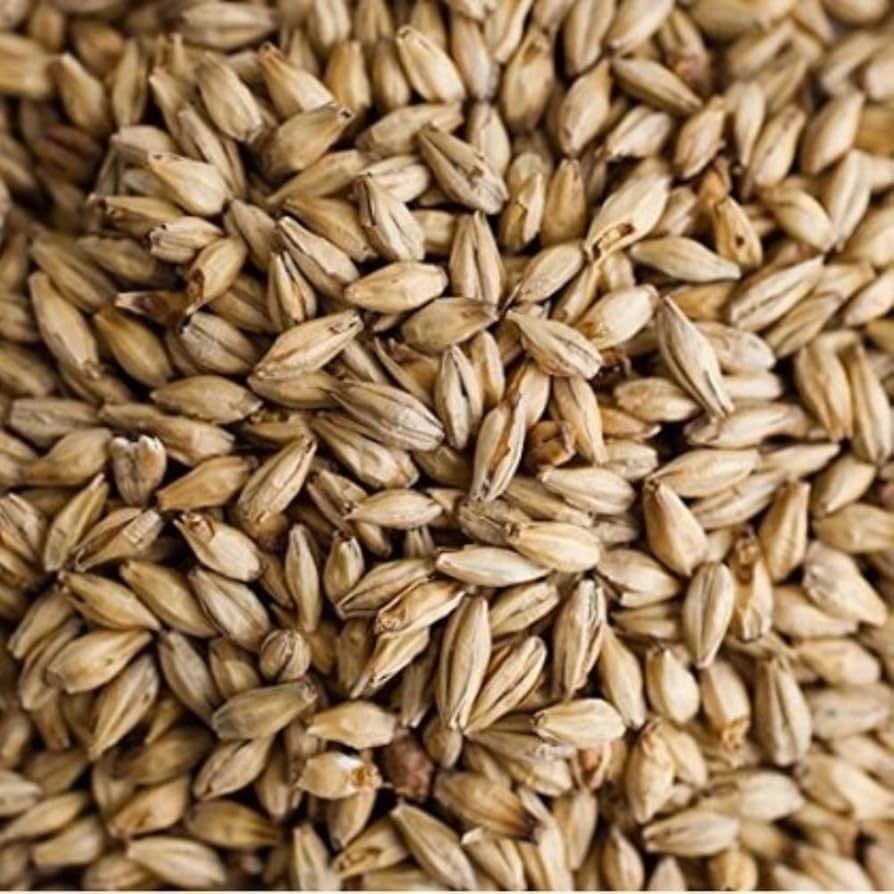
2 Row Brewers Malt
Used as a base malt for all beer styles. Looking for a full bag of 2 Row Malt? Contact the store directly and ask about what we have in stock! TYPICAL ANALYSIS: MOISTURE: MAX 4.2% COLOR: 2°L EXTRACT: 81% PROTEIN: 11.0% FLAVOR & CHARACTER: LIGHT STRAW COLOR CLEAN SWEET MILD MALTINESS
Brand: Briess
Category: Arts & Entertainment > Hobbies & Creative Arts > Homebrewing & Winemaking Supplies > Beer Brewing Grains & Malts > Base Malt